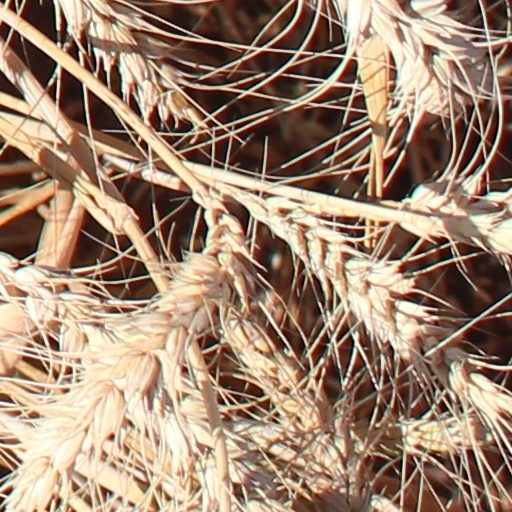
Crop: wheat